Bertha von Tarnóczy

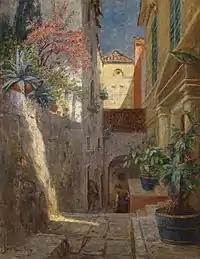
View in a Southern Alley

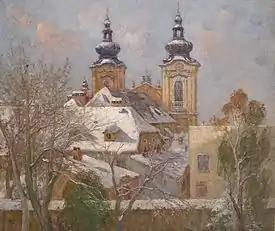
View of the Ursuline Church in Linz

Bertha von Tarnóczy-Sprinzenberg (1 April 1846, Innsbruck - 6 March 1936, Pörtschach am Wörthersee) was an Austrian art teacher and painter, specializing in landscapes and still lifes.